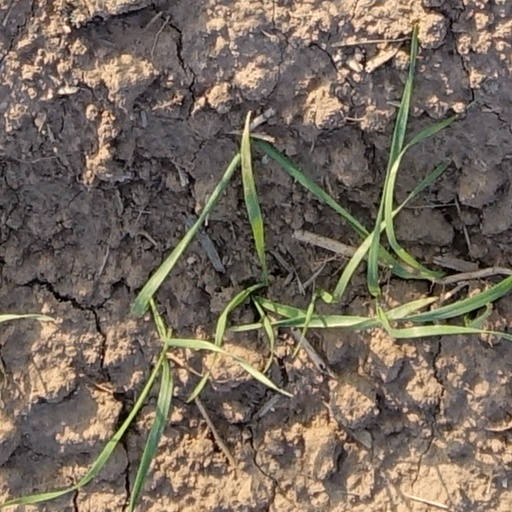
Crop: wheat